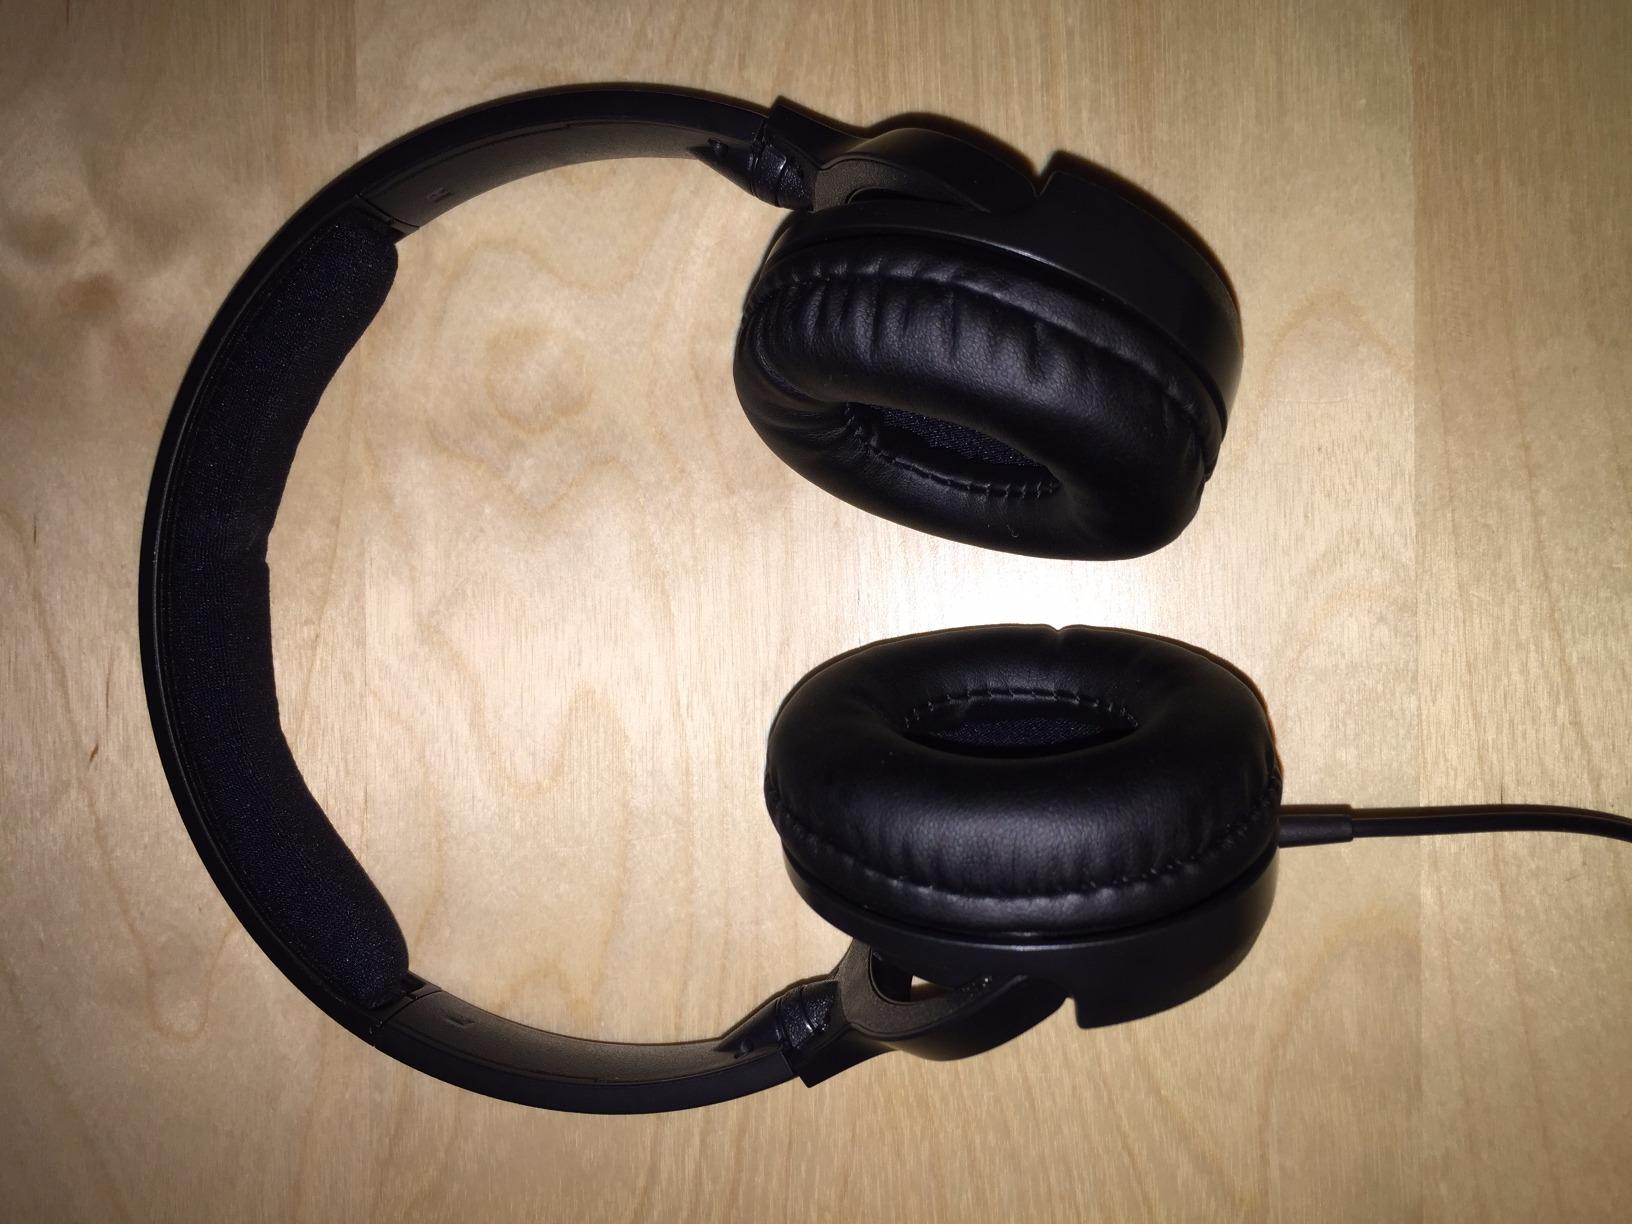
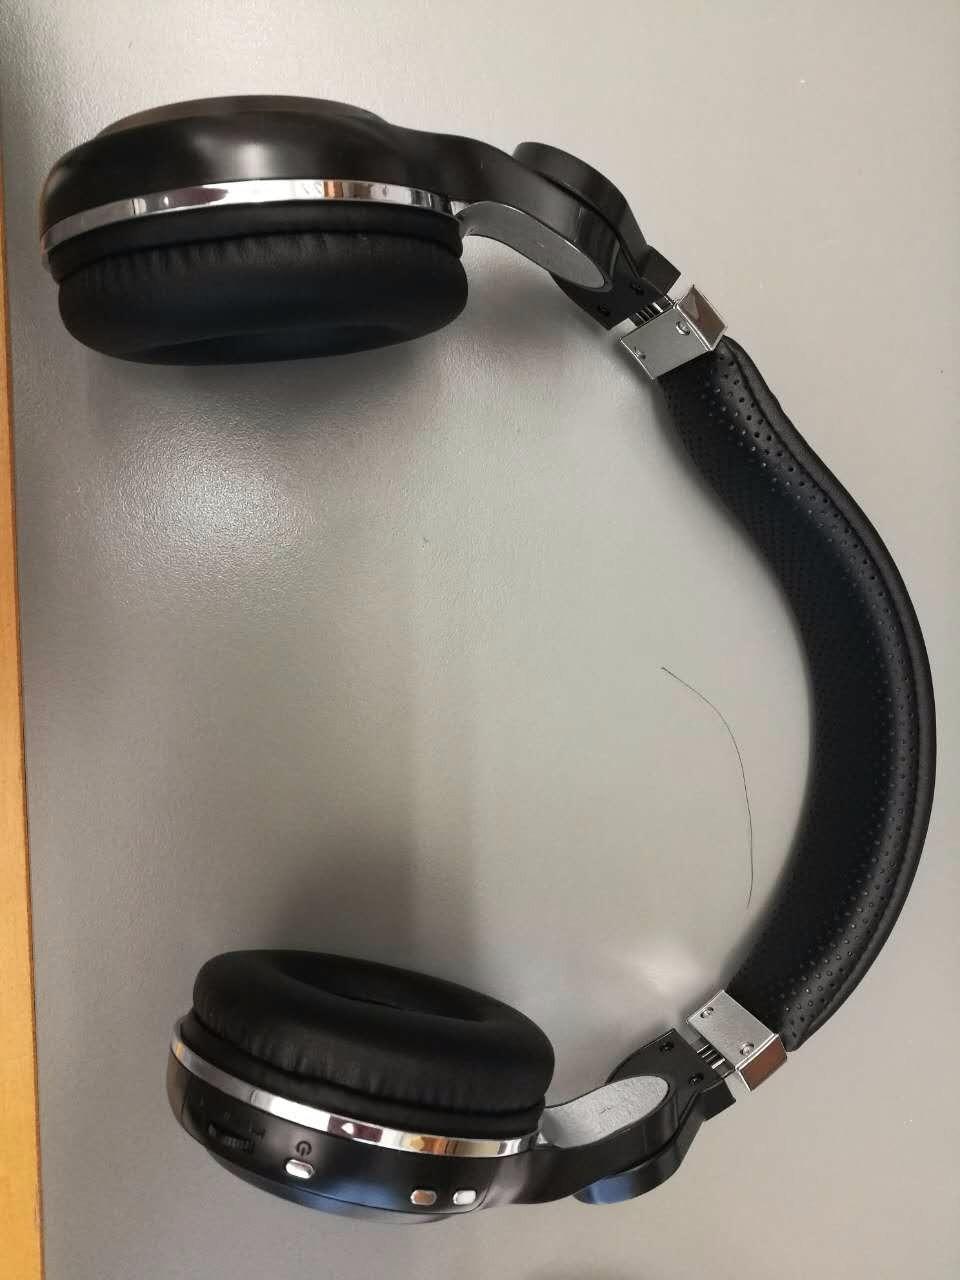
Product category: headphones
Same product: no